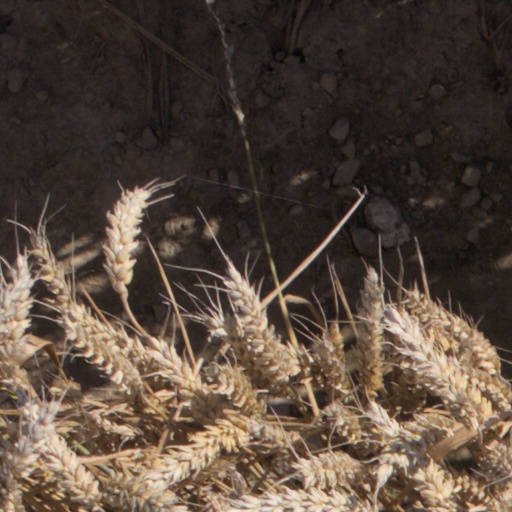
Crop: wheat